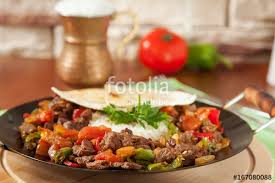
Yemek: et_sote